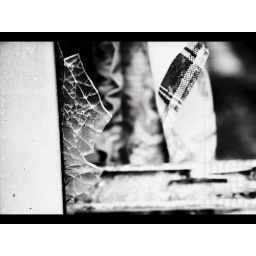
This is the sliding glass door looking into the apartment complex that we gutted while in New Orleans.